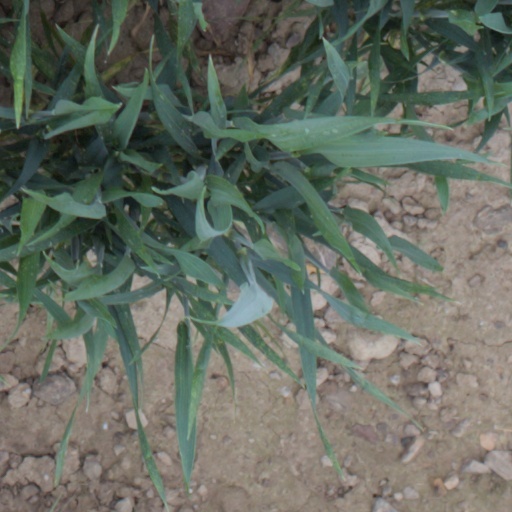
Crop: wheat